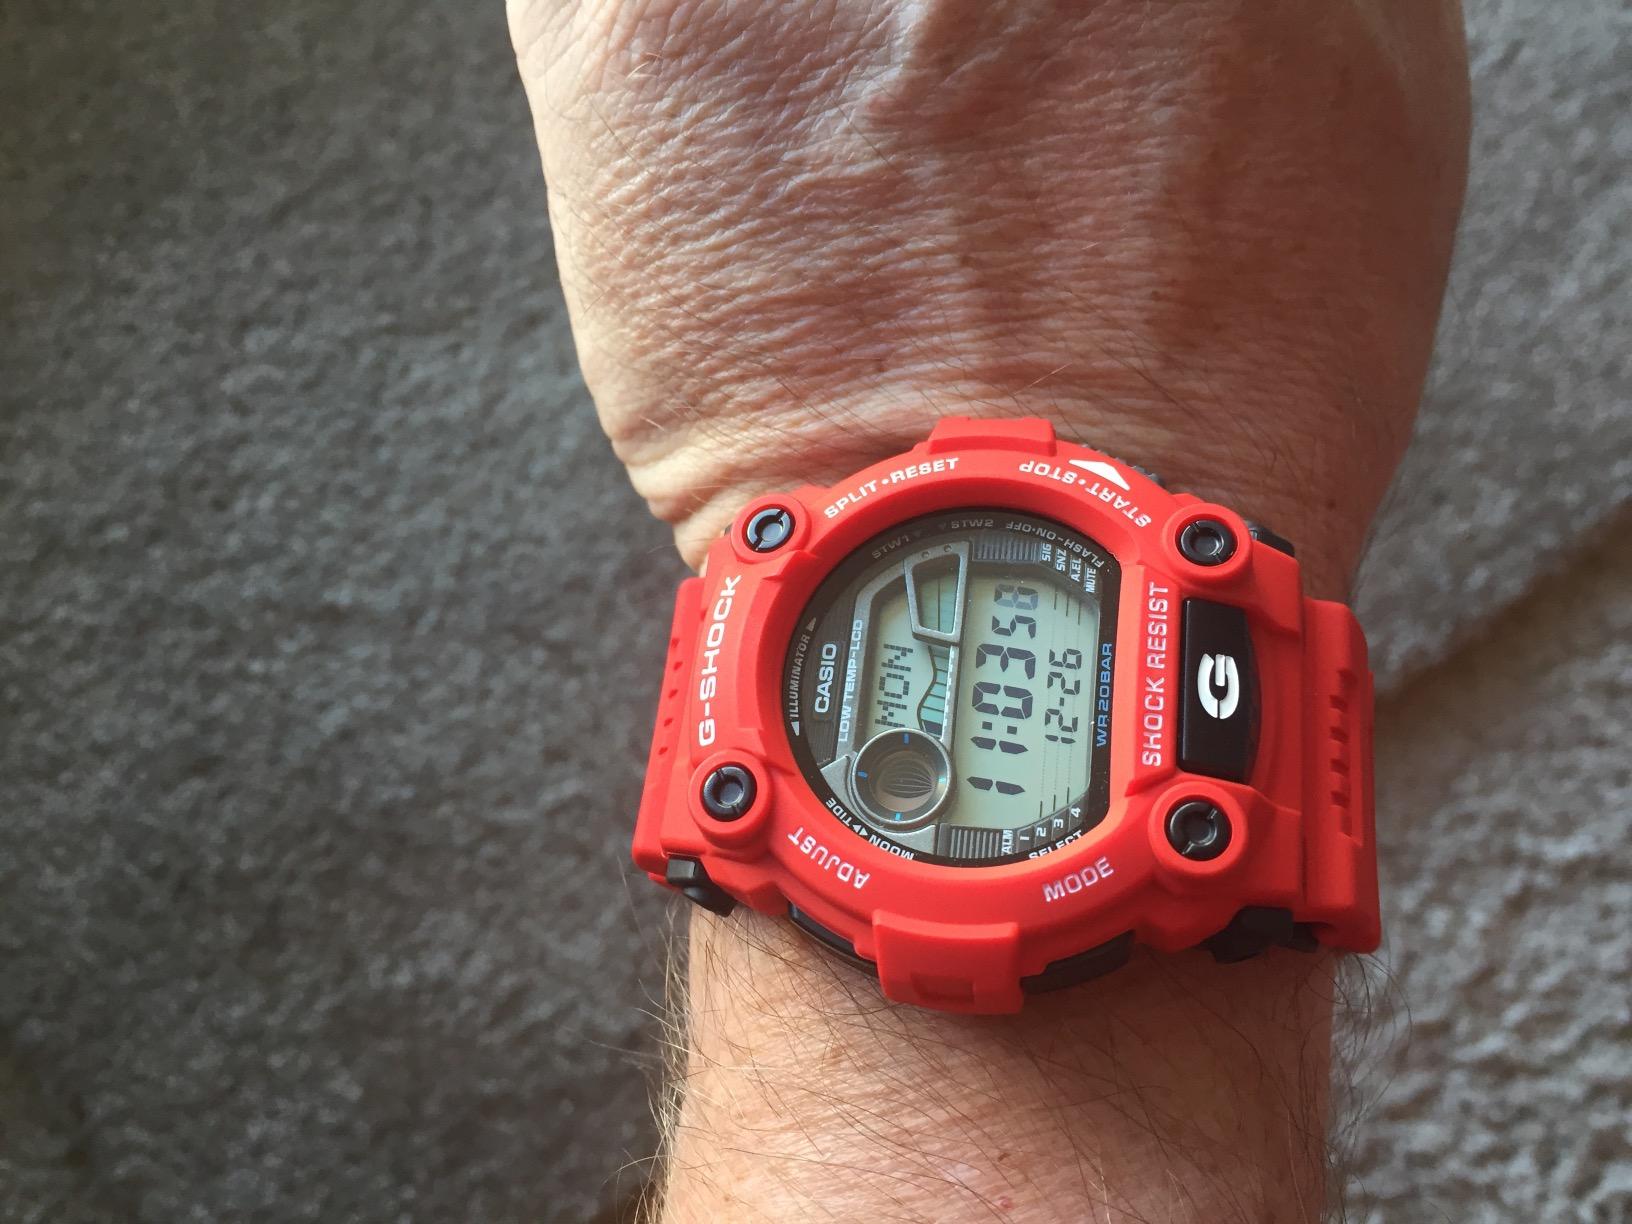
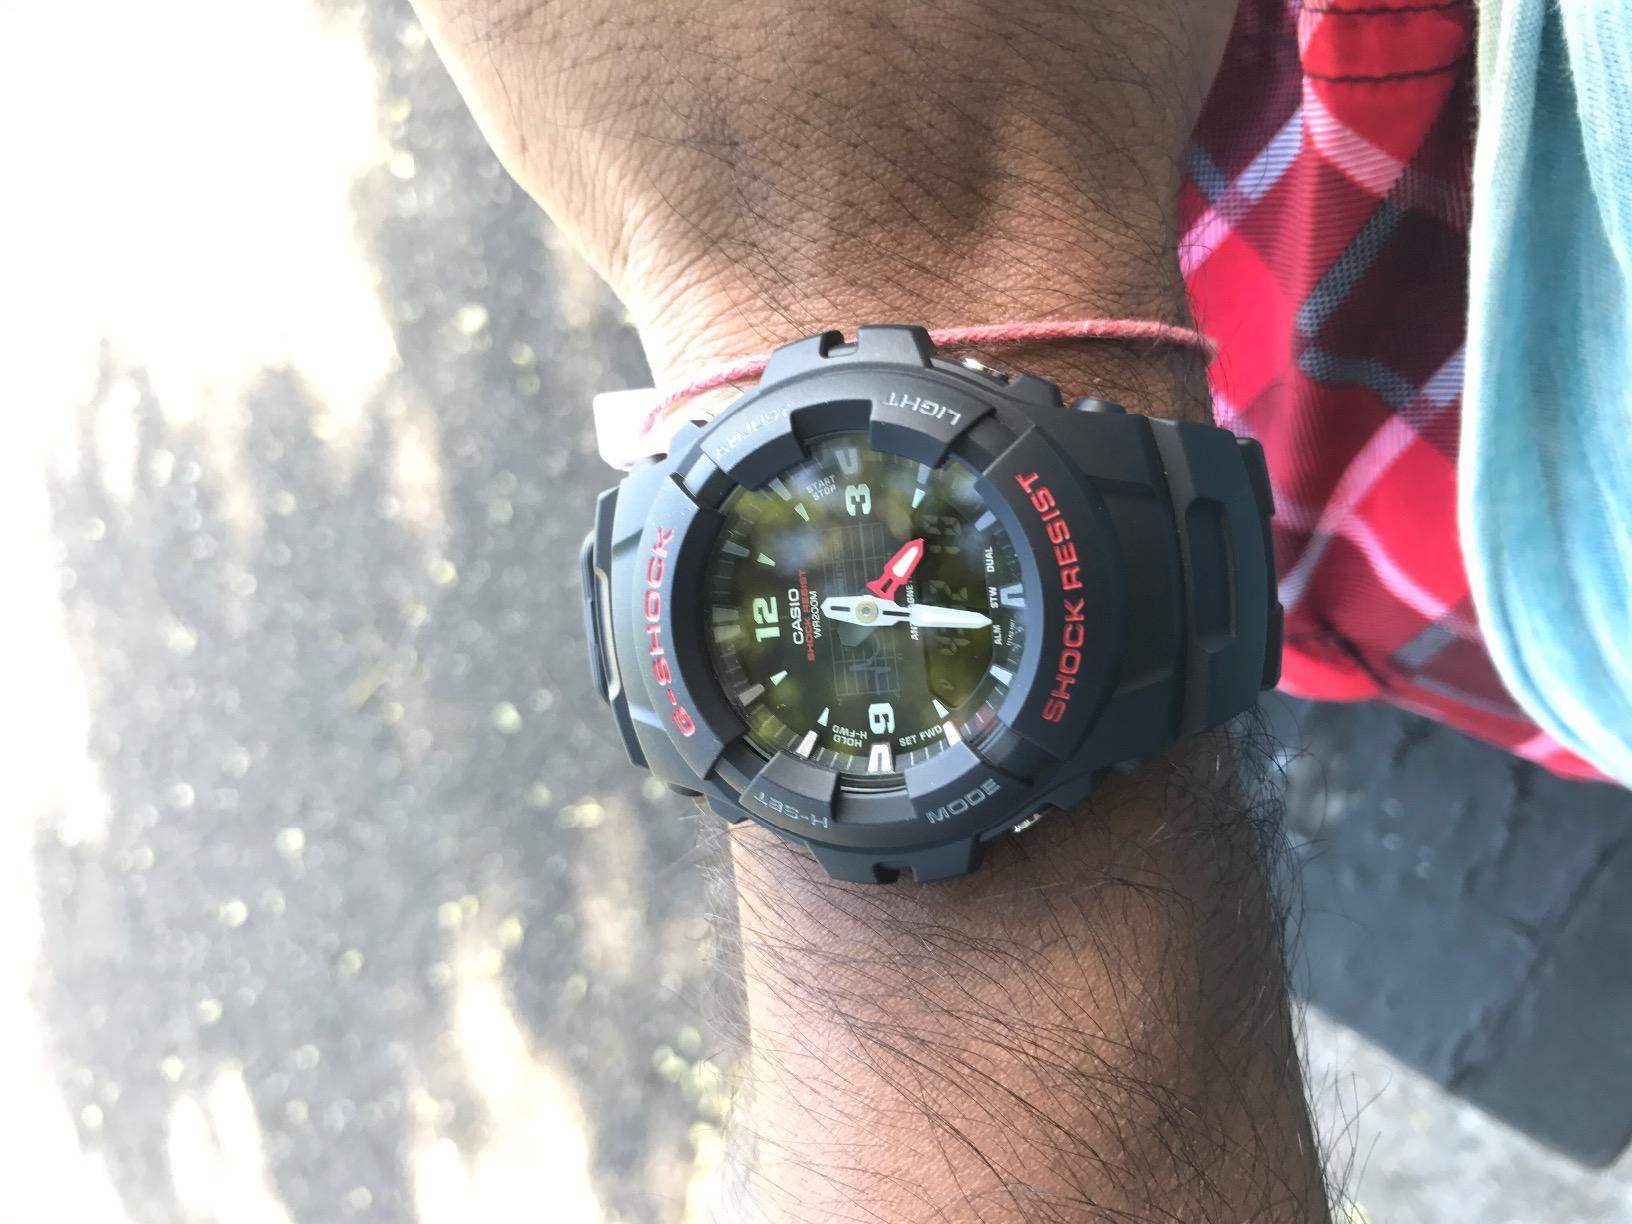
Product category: accessories_watch
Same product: no